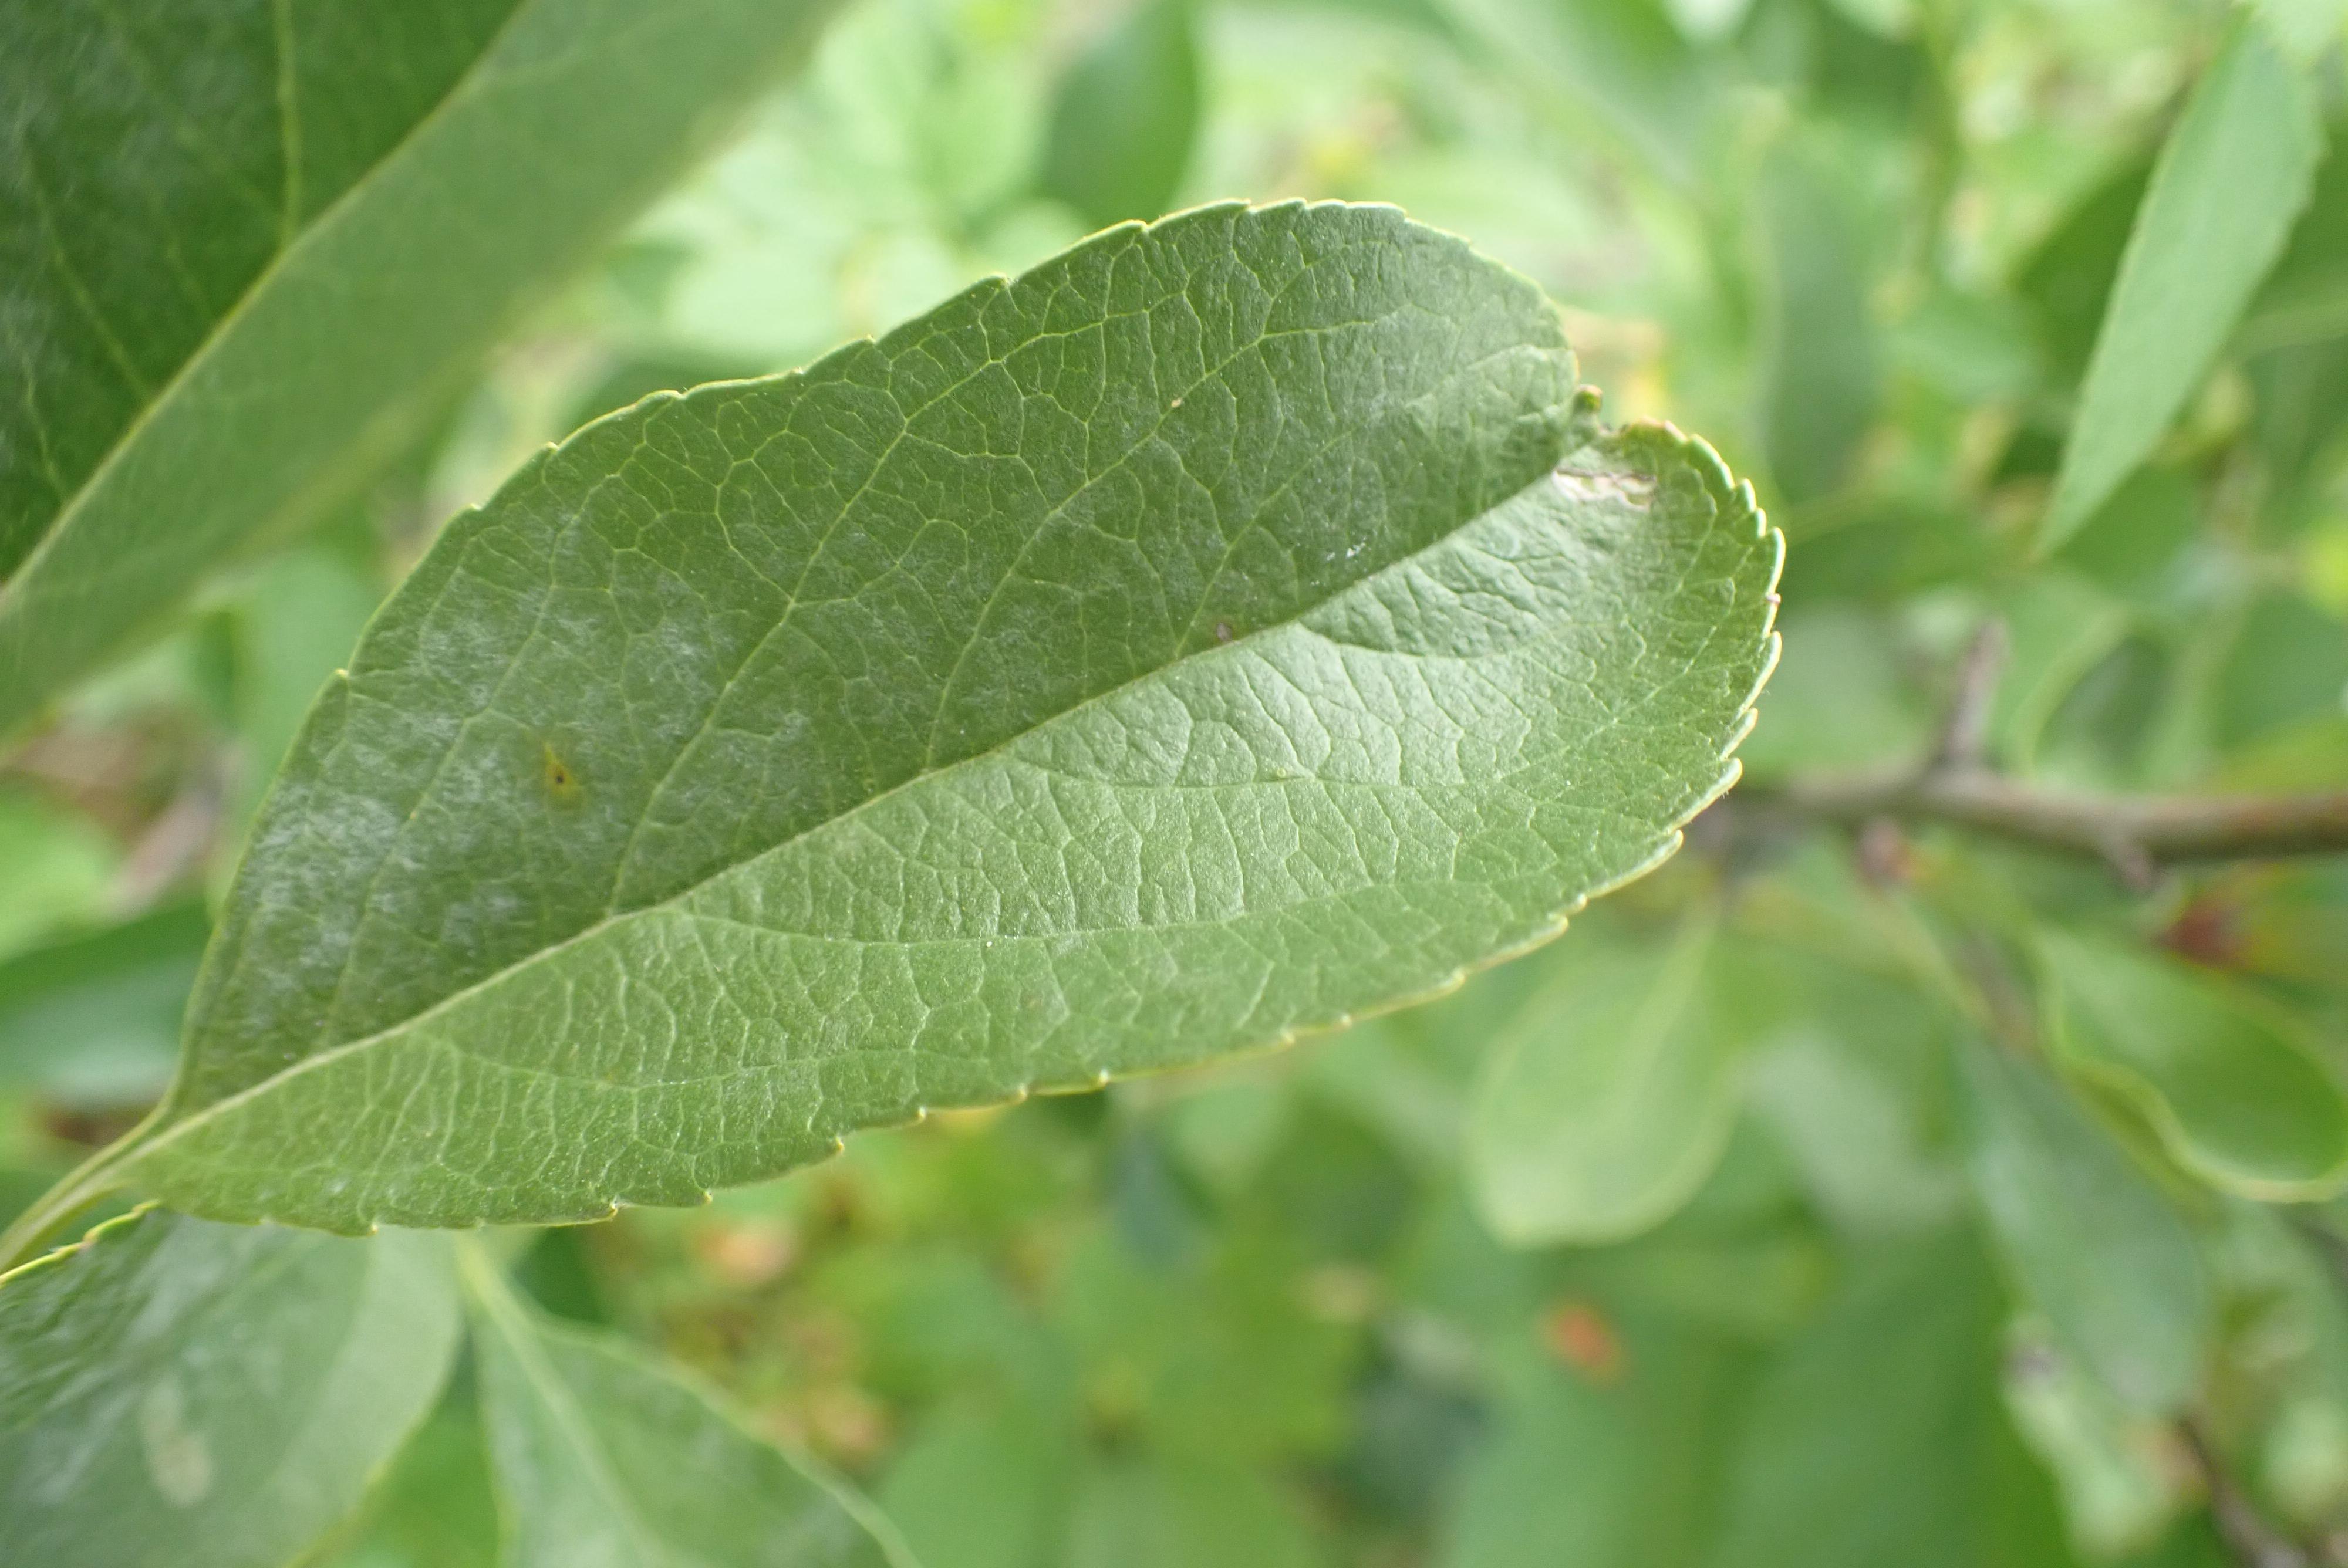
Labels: powdery_mildew